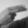
ASL letter: H